Question: Please indicate a possible affordance area of bicycle that can be used for pedaling
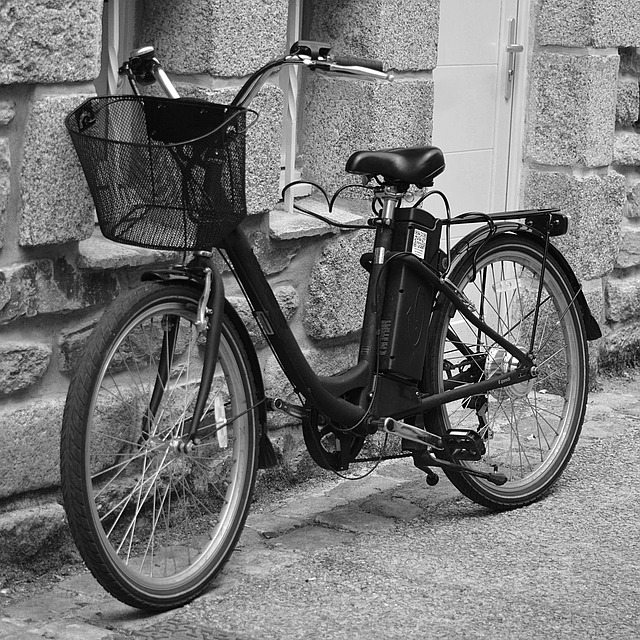
Answer: [428.772, 425.263, 489.123, 463.158]